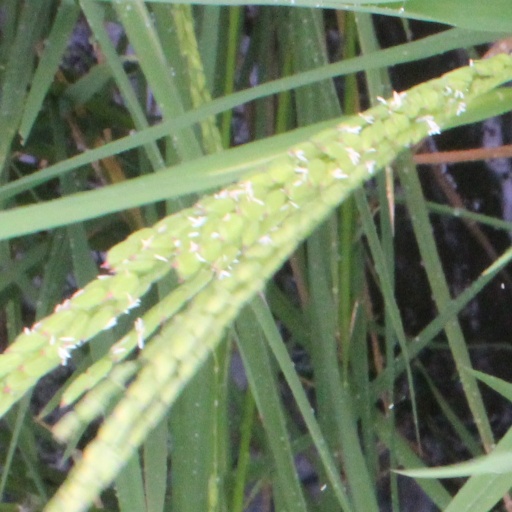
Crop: rice